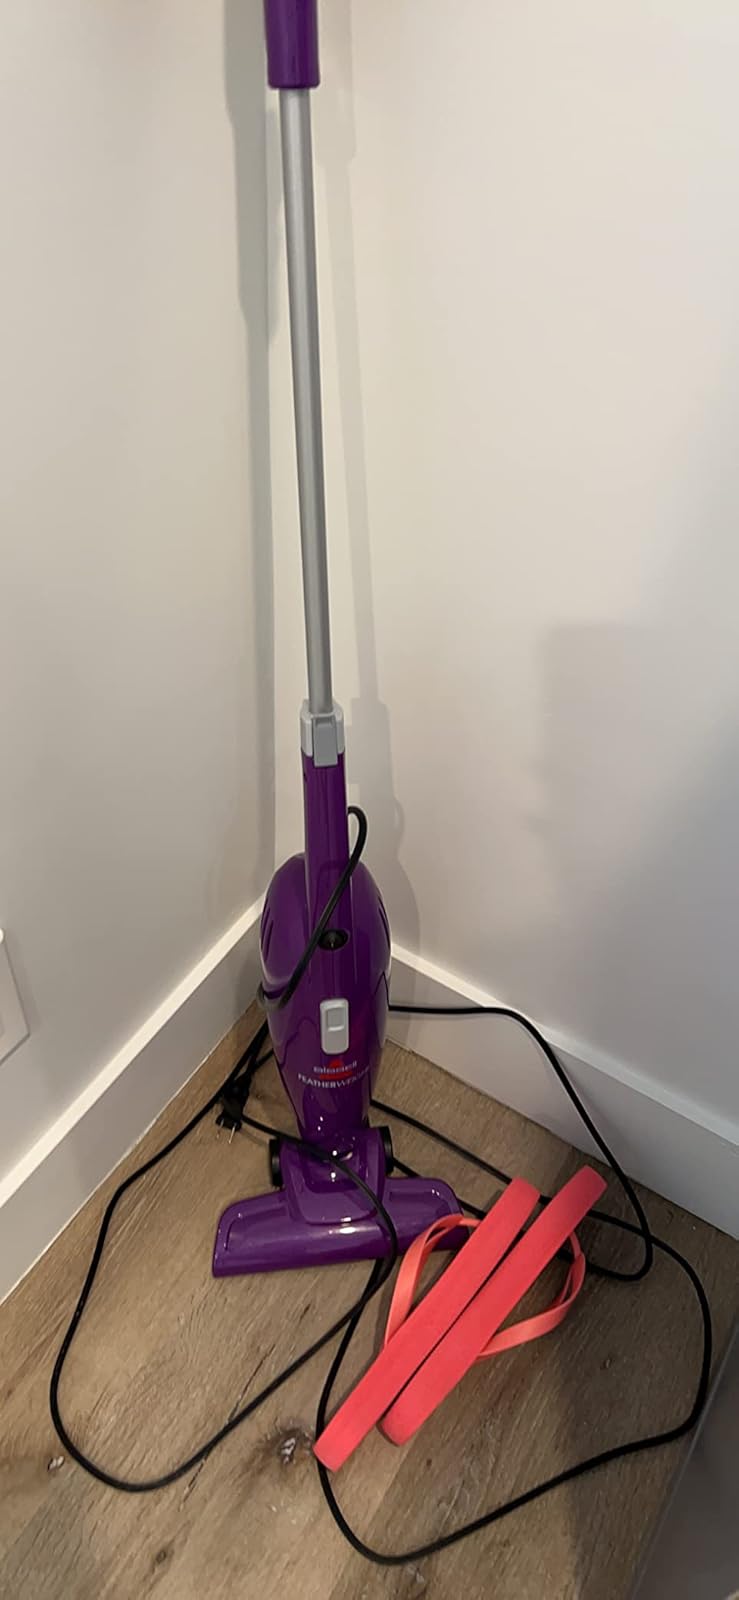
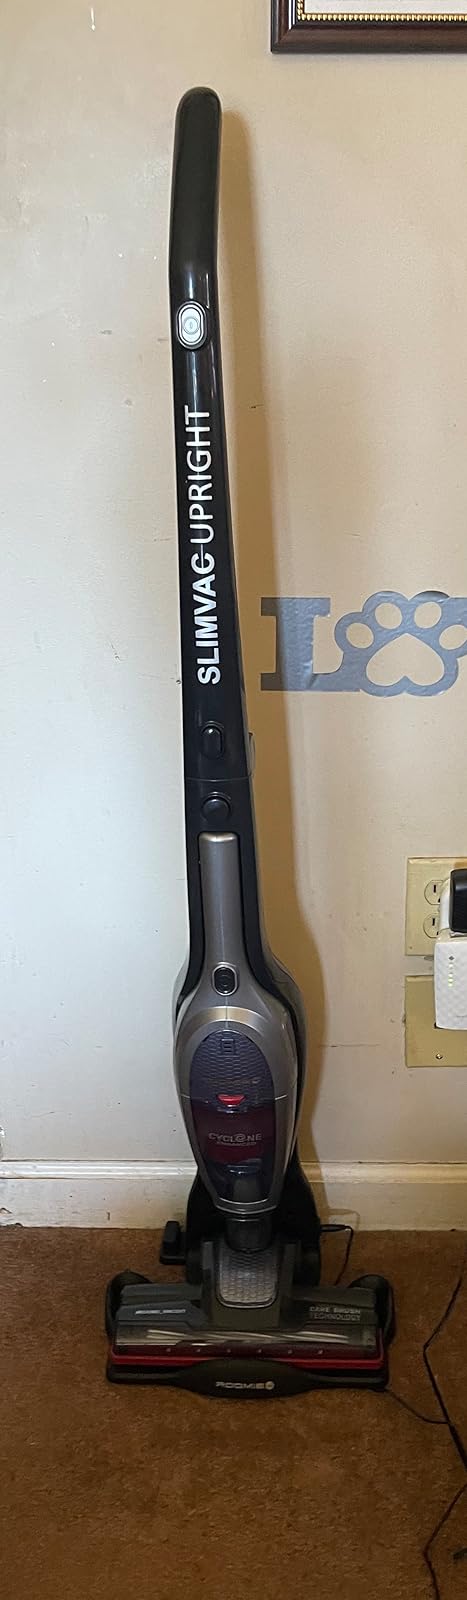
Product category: items_vacuum
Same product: no